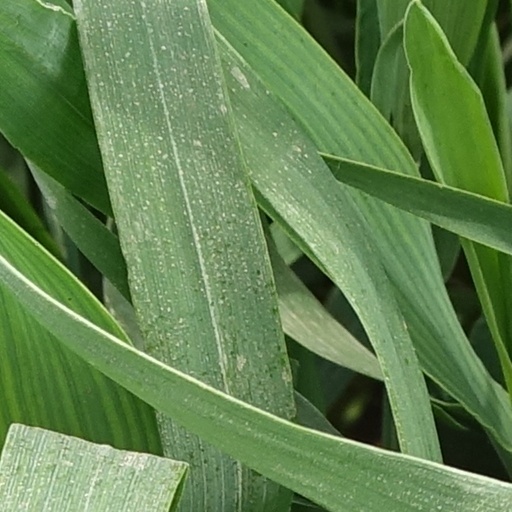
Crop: wheat